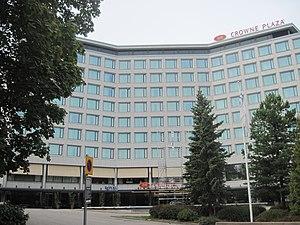
Pauli Eino Olavi Lehtinen est un architecte finlandais.